McChord Field

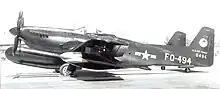
319th Fighter Squadron (All Weather) North American F-82F Twin Mustang 46–494 at McChord AFB, Washington, October 1949

In 1917, the citizens of Pierce County, Washington approved a bond measure for to buy of land to be donated to the Federal Government for use as a military reservation. This land became Camp Lewis (and later Fort Lewis). Ten years later, in 1927, another bond measure was passed to establish an airfield just north of the military reservation. The airfield, named Tacoma Field, officially opened 14 March 1930.